Westland Wessex

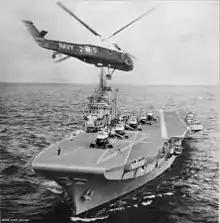
An Australian Wessex helicopter in flight, behind is . Five additional Wessex line the flight deck.

In April 1961, the Royal Australian Navy (RAN) announced that they had selected the Westland Wessex to become the standard service helicopter from their ships and its intention to purchase roughly 30 for anti-submarine patrols, casualty evacuations, and fleet communications duties. The RAN formally accepted the first two of 27 Wessex helicopters in September 1963; 817 Squadron was the first to operate the type; the Wessex and its dunking sonar array quickly proved to be the most effective anti-submarine platform as yet seen in the RAN.